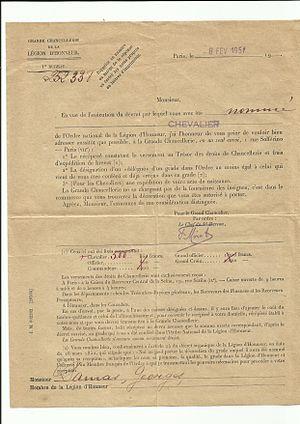
Décret de la Grande Chancellerie de Légion d'Honneur de Georges DAMAS ALEKA.
Georges Damas Aleka, né le 18 novembre 1902, mort le 4 mai 1982, était un homme politique Gabonais.